Slutsk

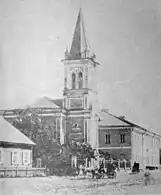
Early 20th-century view of the Calvinist Church and high school

Slutsk was first mentioned in writing in 1116. It was initially part of the Principality of Turov and Pinsk but in 1160 became the capital of a separate principality. From 1320–1330, it was part of the domain of the Grand Duchy of Lithuania. Casimir IV Jagiellon vested it with Magdeburg town rights in 1441. It was a private town, owned by the Olelkovich and Radziwiłł families, which transformed it into a center of the Polish Reformed Church with a gymnasium and a strong fortress.